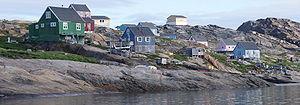
Tasiusaq est un village groenlandais situé dans la municipalité d'Avannaata. La population était de 242 habitants en 2009.